Stefanie Vögele

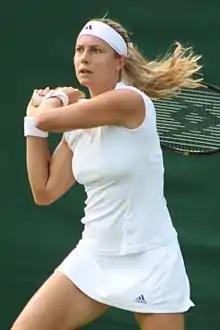
Vögele at the 2014 Wimbledon Championships

Vögele began the year by playing at Brisbane. In the first round, she defeated Madison Keys 6–4, 6–3. In the second round, she received a walkover when seventh seed Sabine Lisicki withdrew due to gastrointestinal illness. In the quarterfinals, Vögele lost to second seed and eventual finalist, Victoria Azarenka. At the Australian Open, she defeated Kristina Mladenovic in the first round 7–5, 7–5. In the second round, she lost to 20th seed and eventual finalist Dominika Cibulková, 0–6, 1–6.